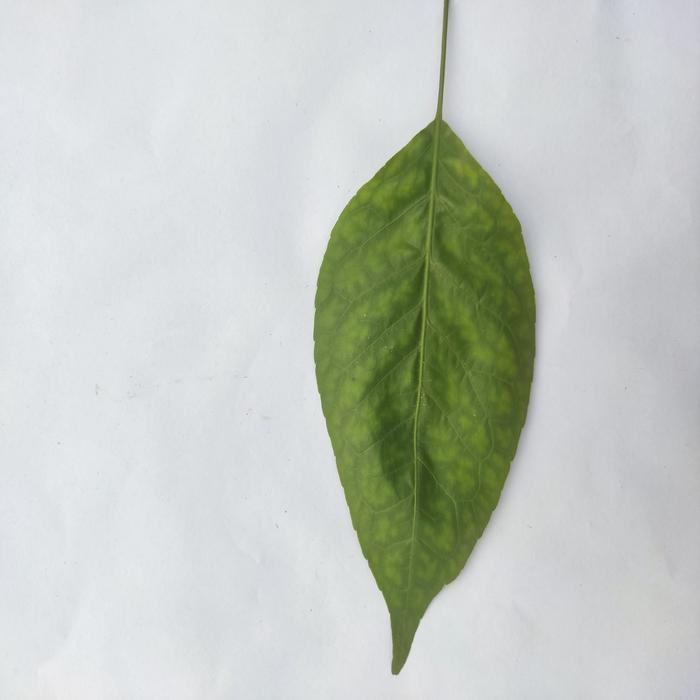
Crop: Aegle Marmelos
Leaf condition: Leaf_Spot